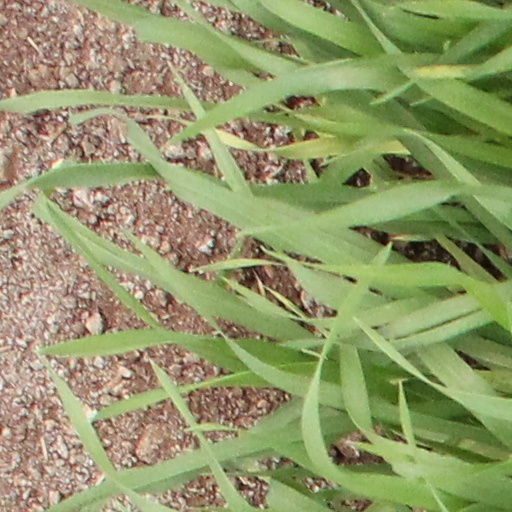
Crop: wheat